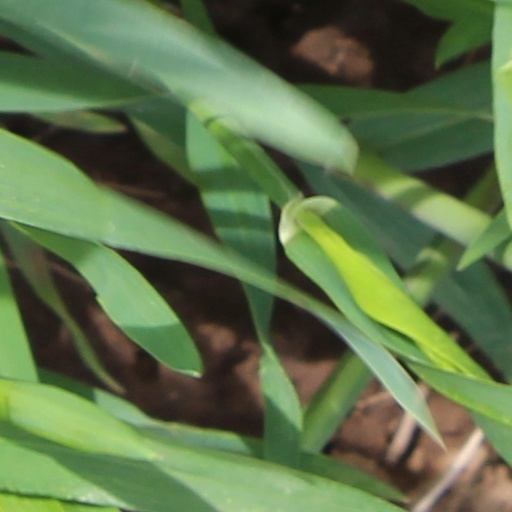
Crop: wheat